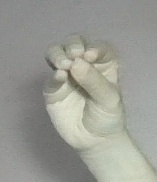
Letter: ha